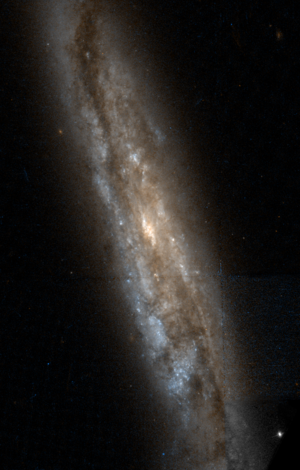
NGC 1406 est une galaxie spirale barrée vue par la tranche et située dans la constellation du Fourneau à environ 49 millions d'années-lumière de la Voie lactée. Elle a été découverte par l'astronome britannique John Herschel en 1835.